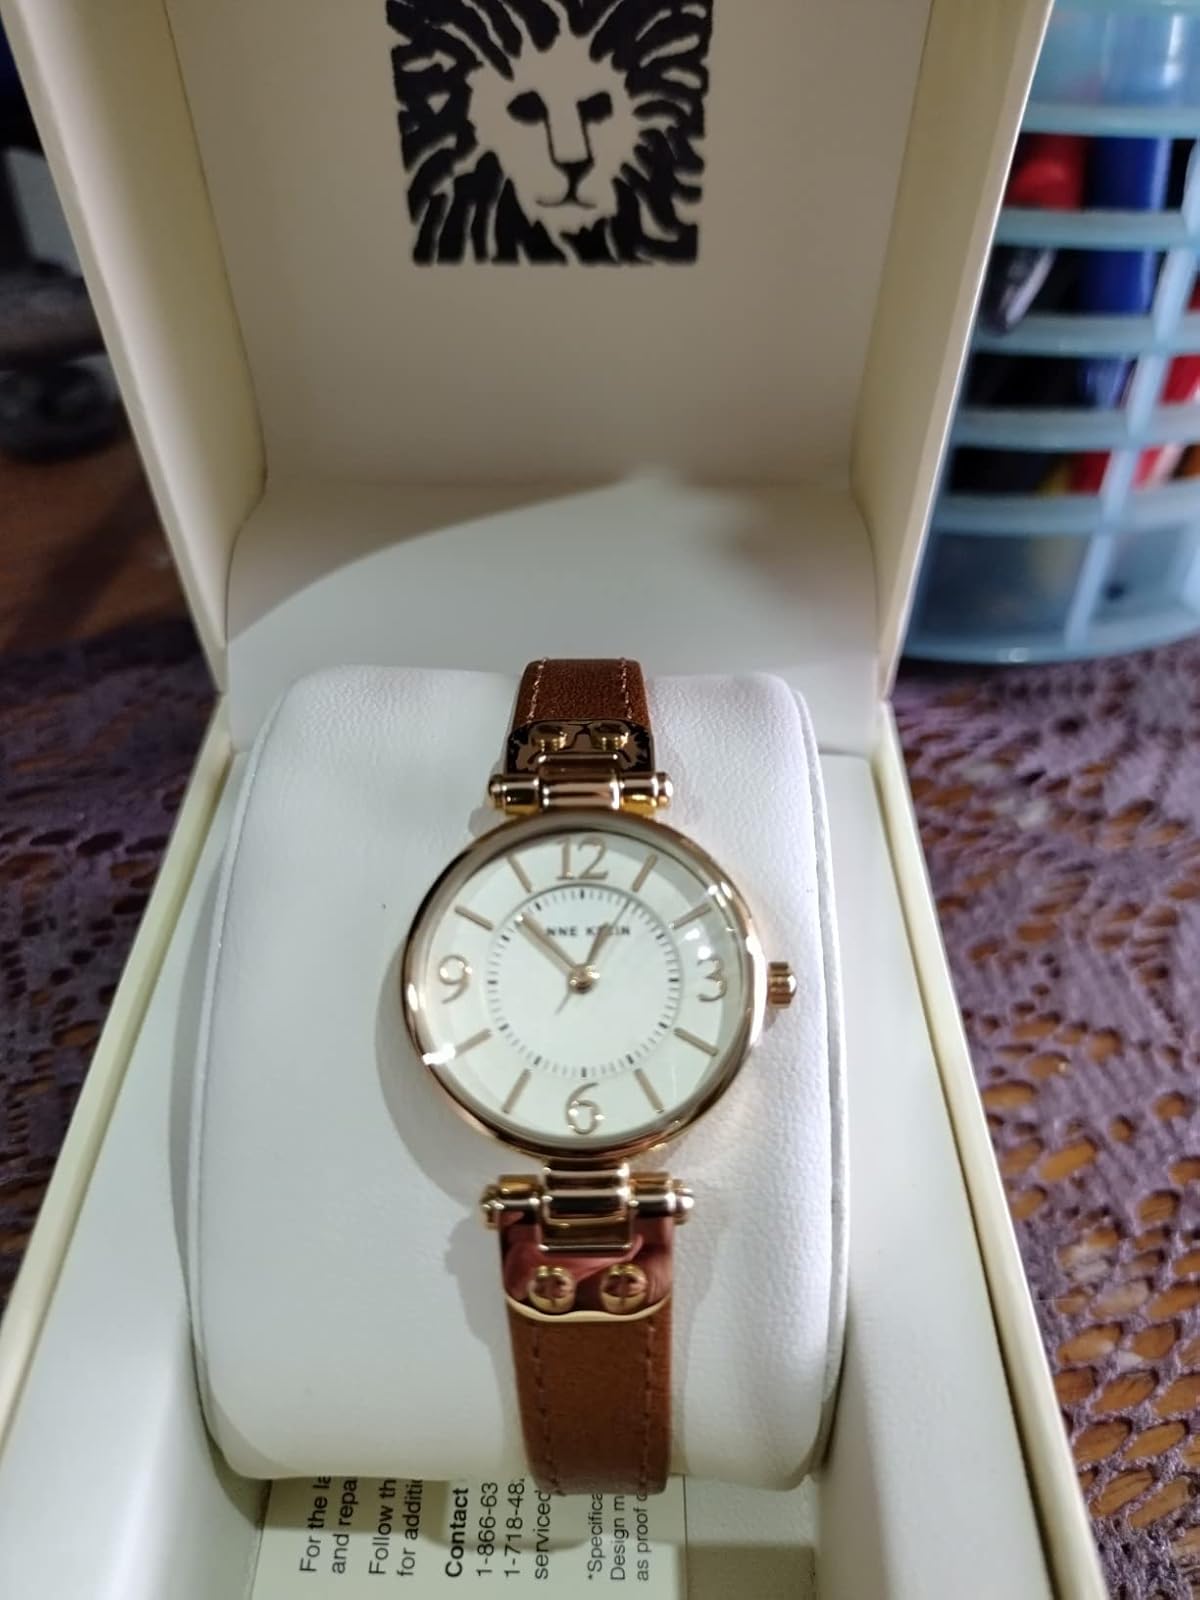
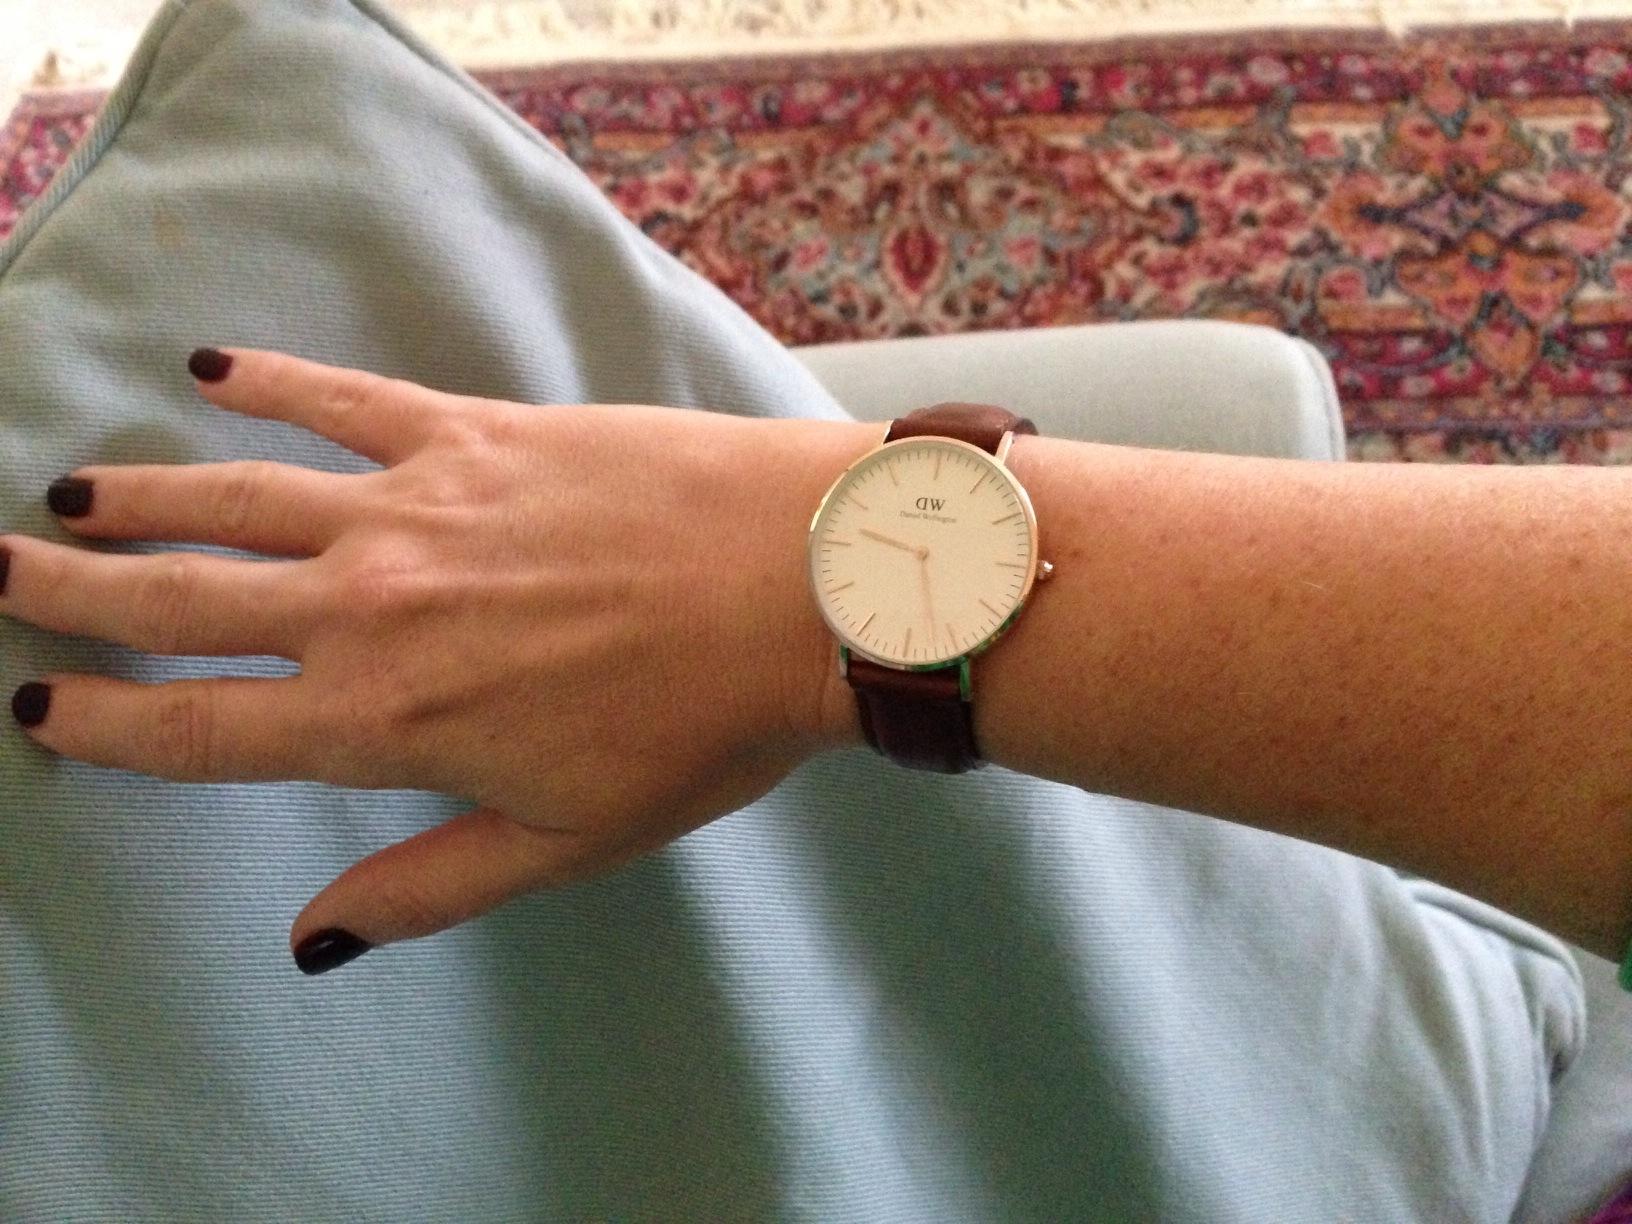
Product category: accessories_watch
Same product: no